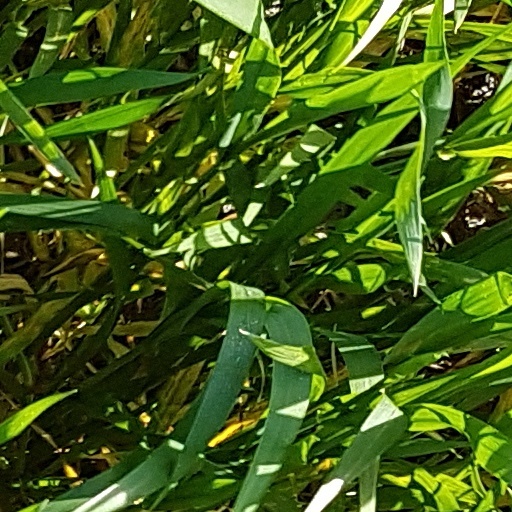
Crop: wheat